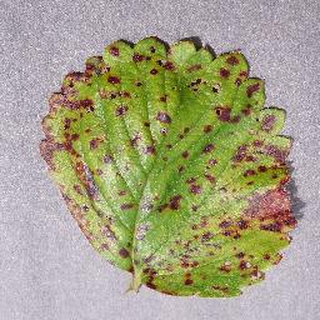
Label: strawberry_leaf_scorch